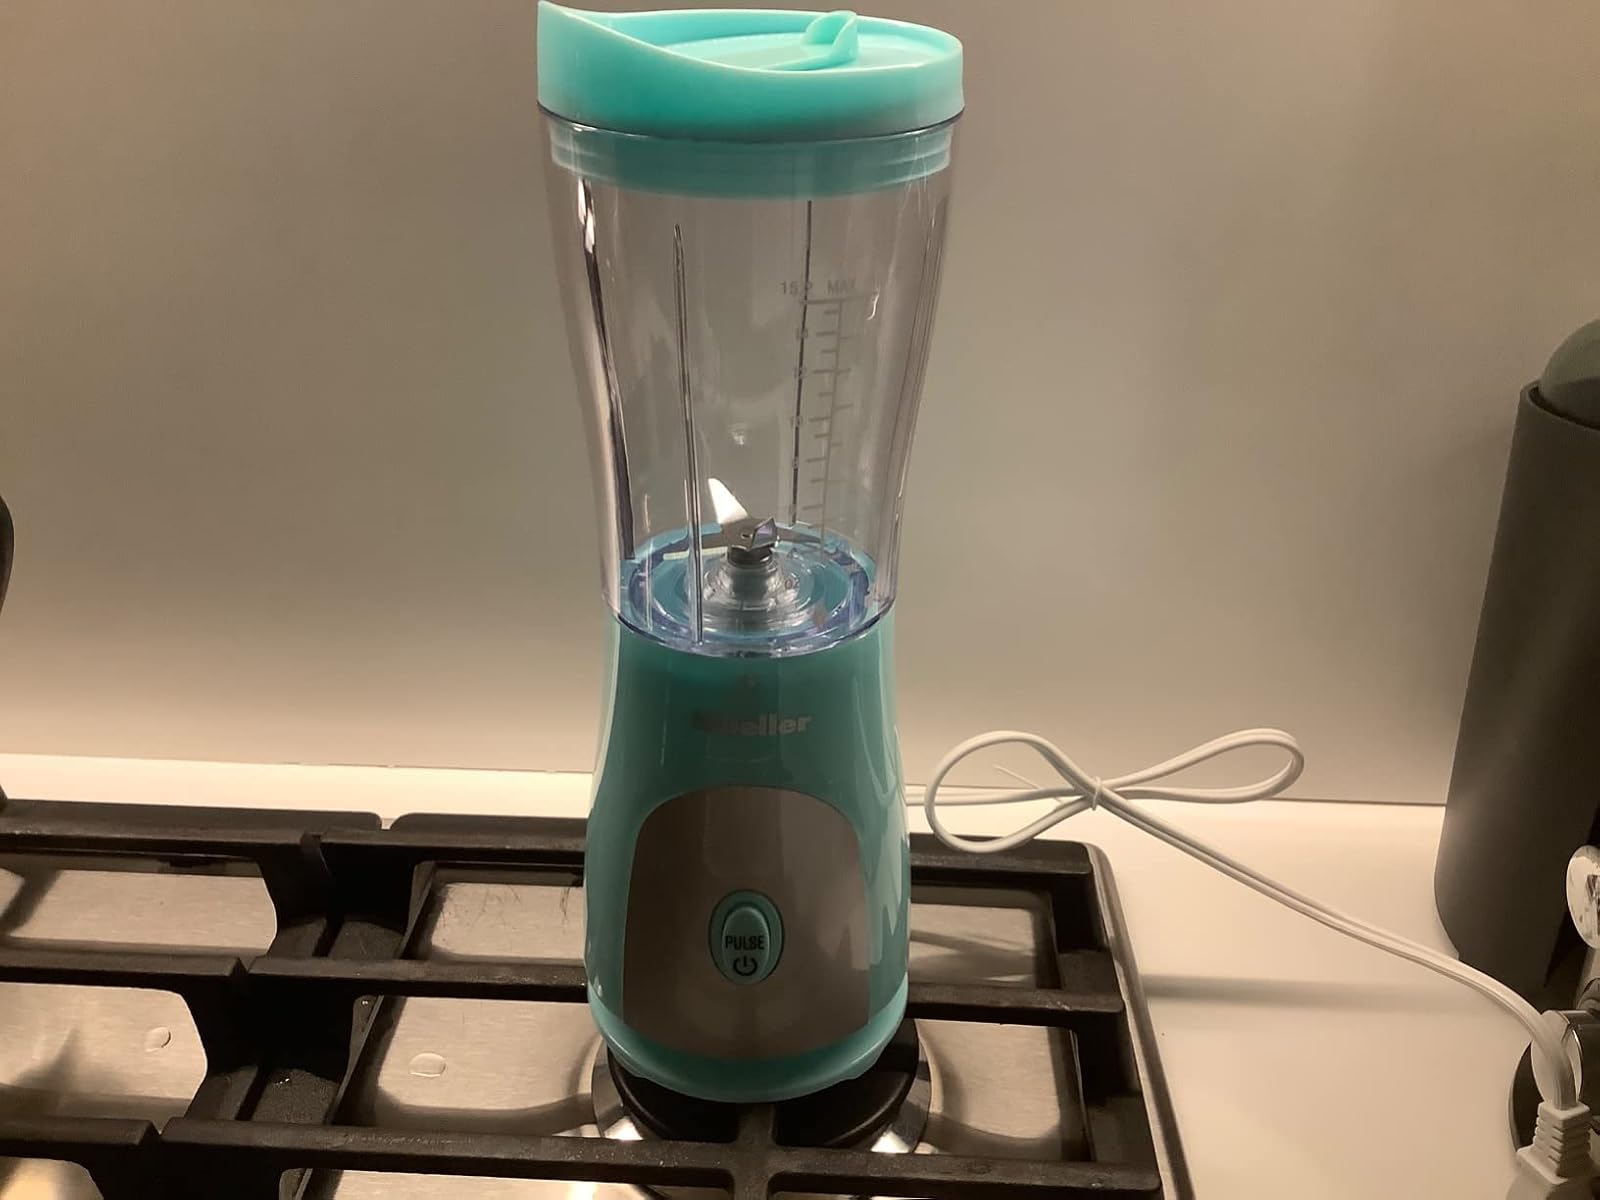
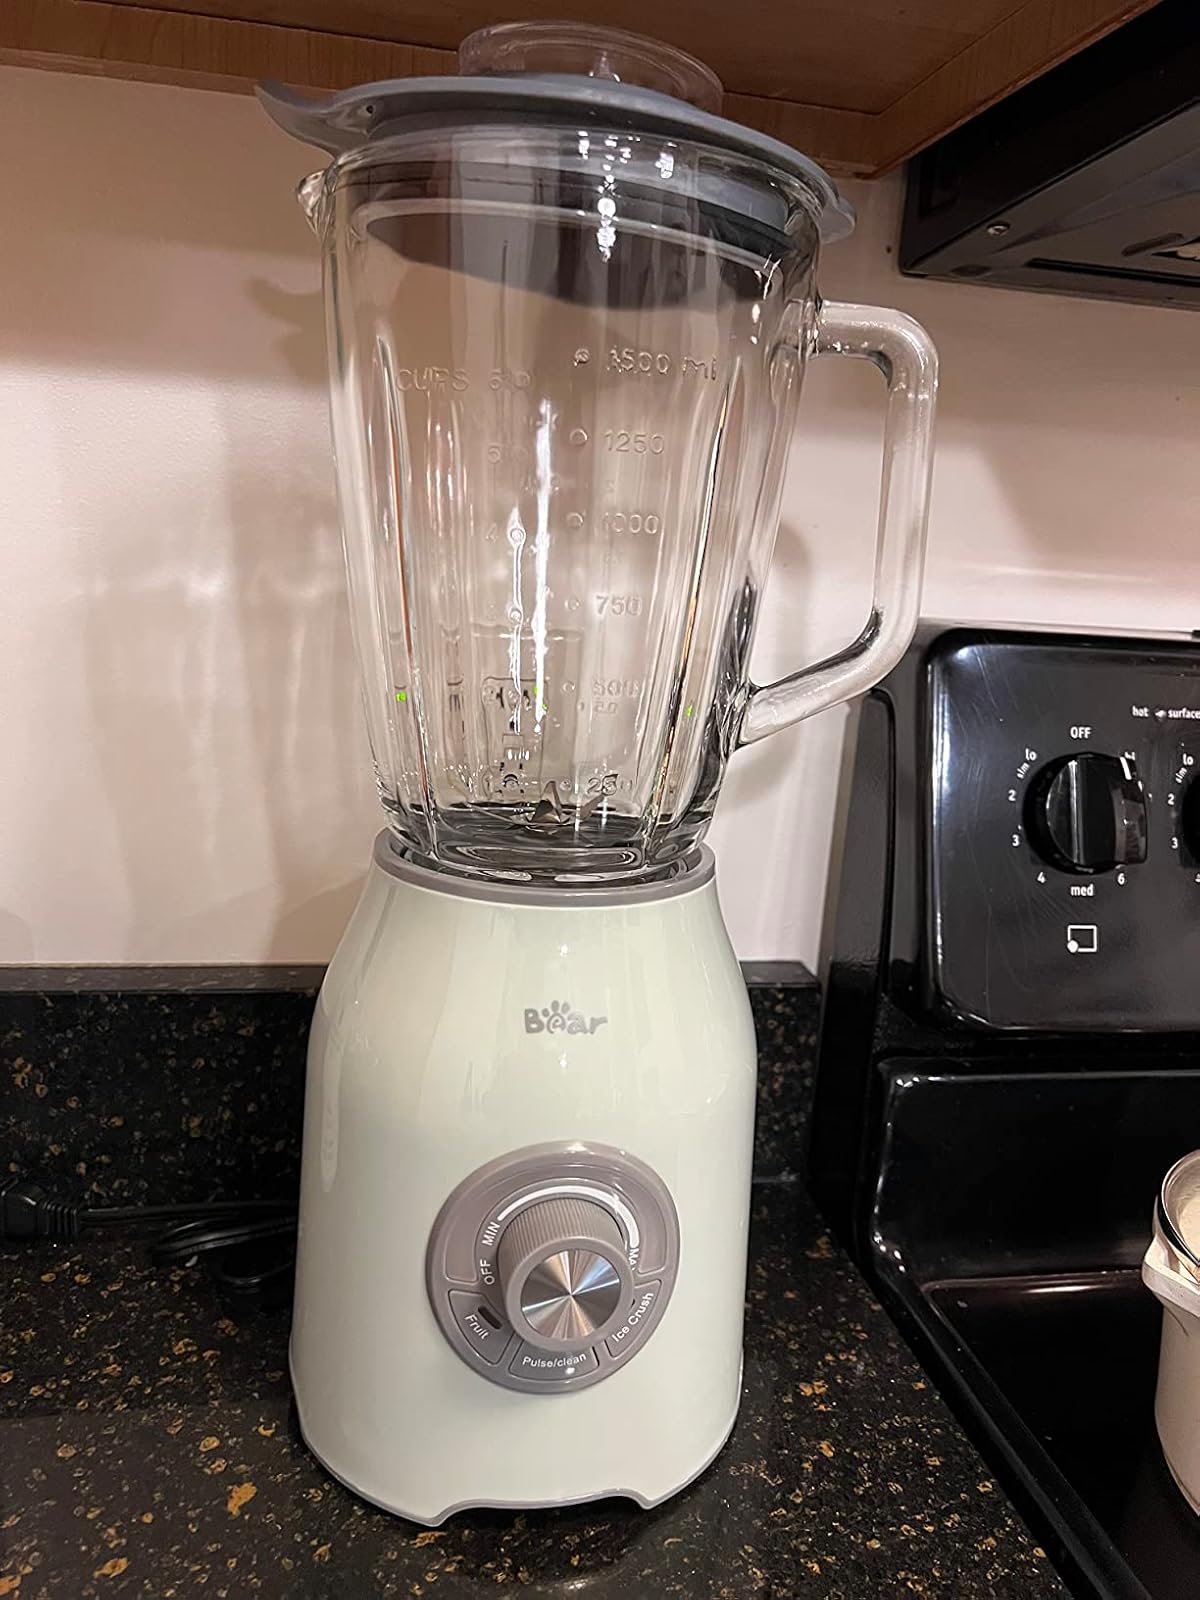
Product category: items_blender
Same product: no